Dakota Jackson

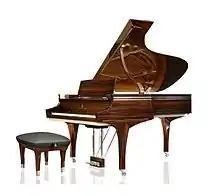
The 160th Anniversary Arabesque Concert B Piano by Dakota Jackson for Steinway & Sons

Jackson has collaborated with Steinway & Sons to produce several Limited edition pianos. The first project began in 1998 when Steinway asked Jackson to design the Tricentennial Artcase Grand Piano to commemorate the 300th anniversary of the instrument's invention.